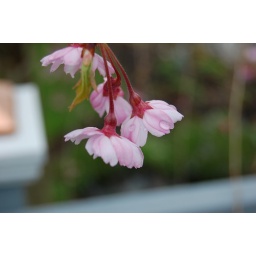
Some of the blooms on a tree in the backyard. I like how the water drops look in the petals.